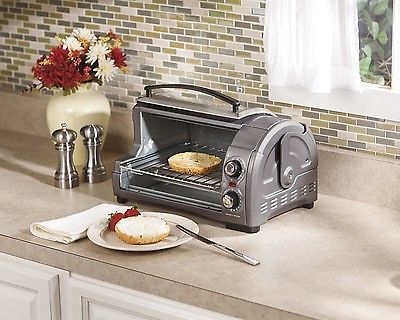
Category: toaster